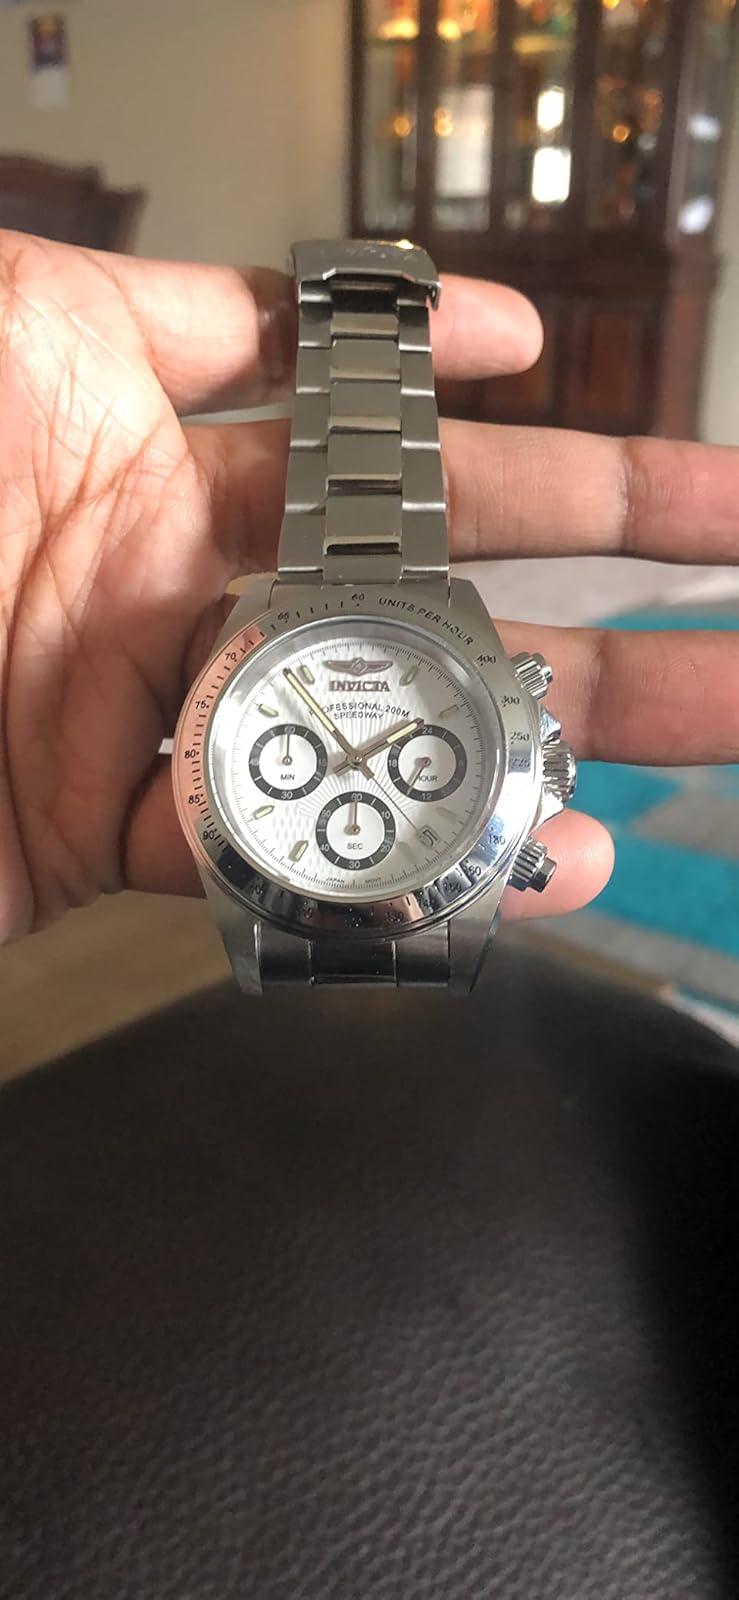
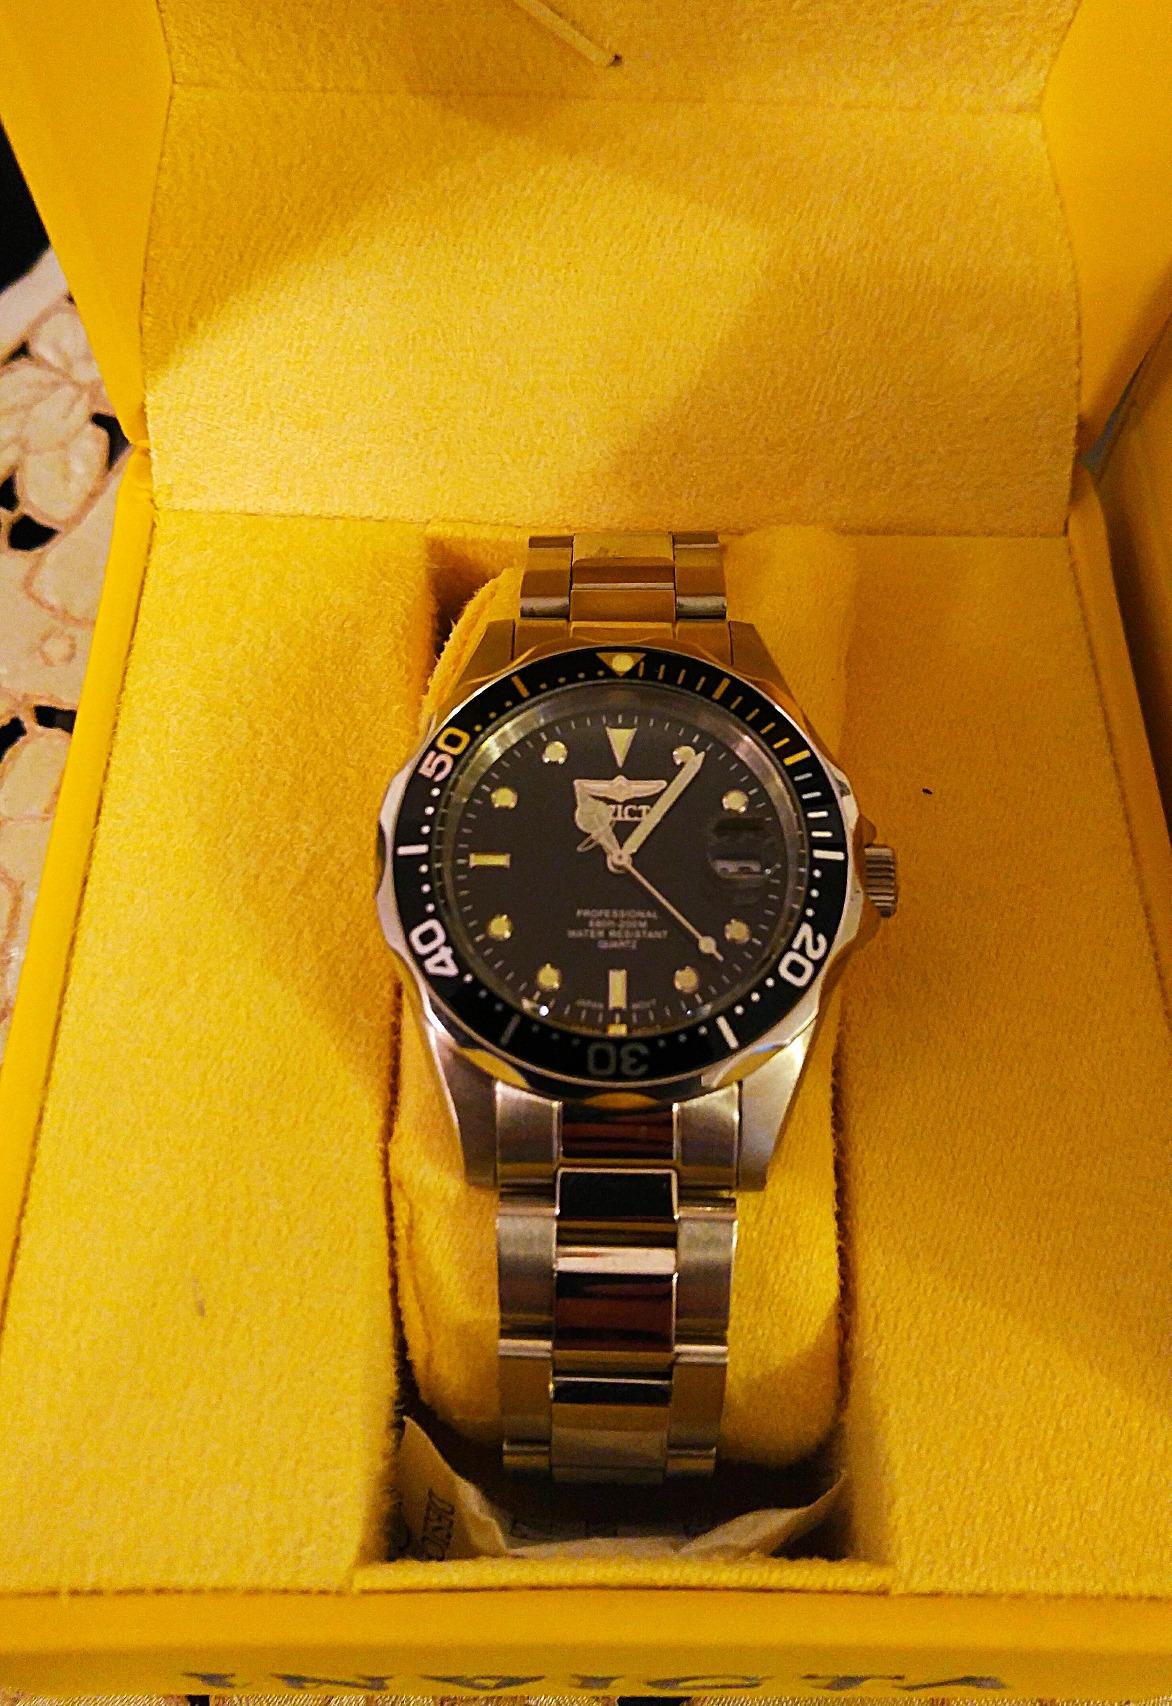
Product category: accessories_watch
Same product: no